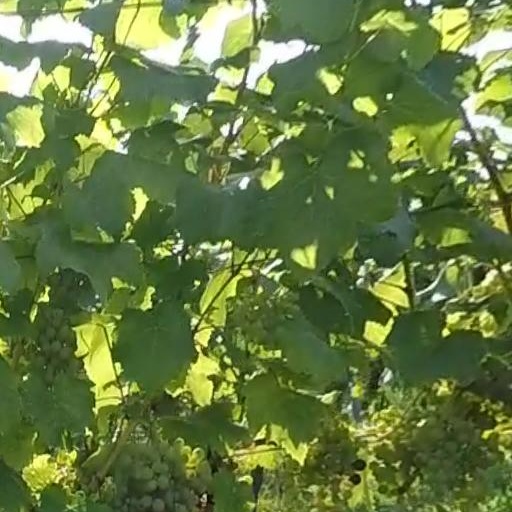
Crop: grape